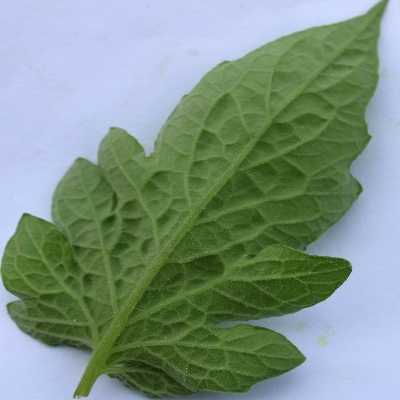
Crop: Tomato
Condition: healthy